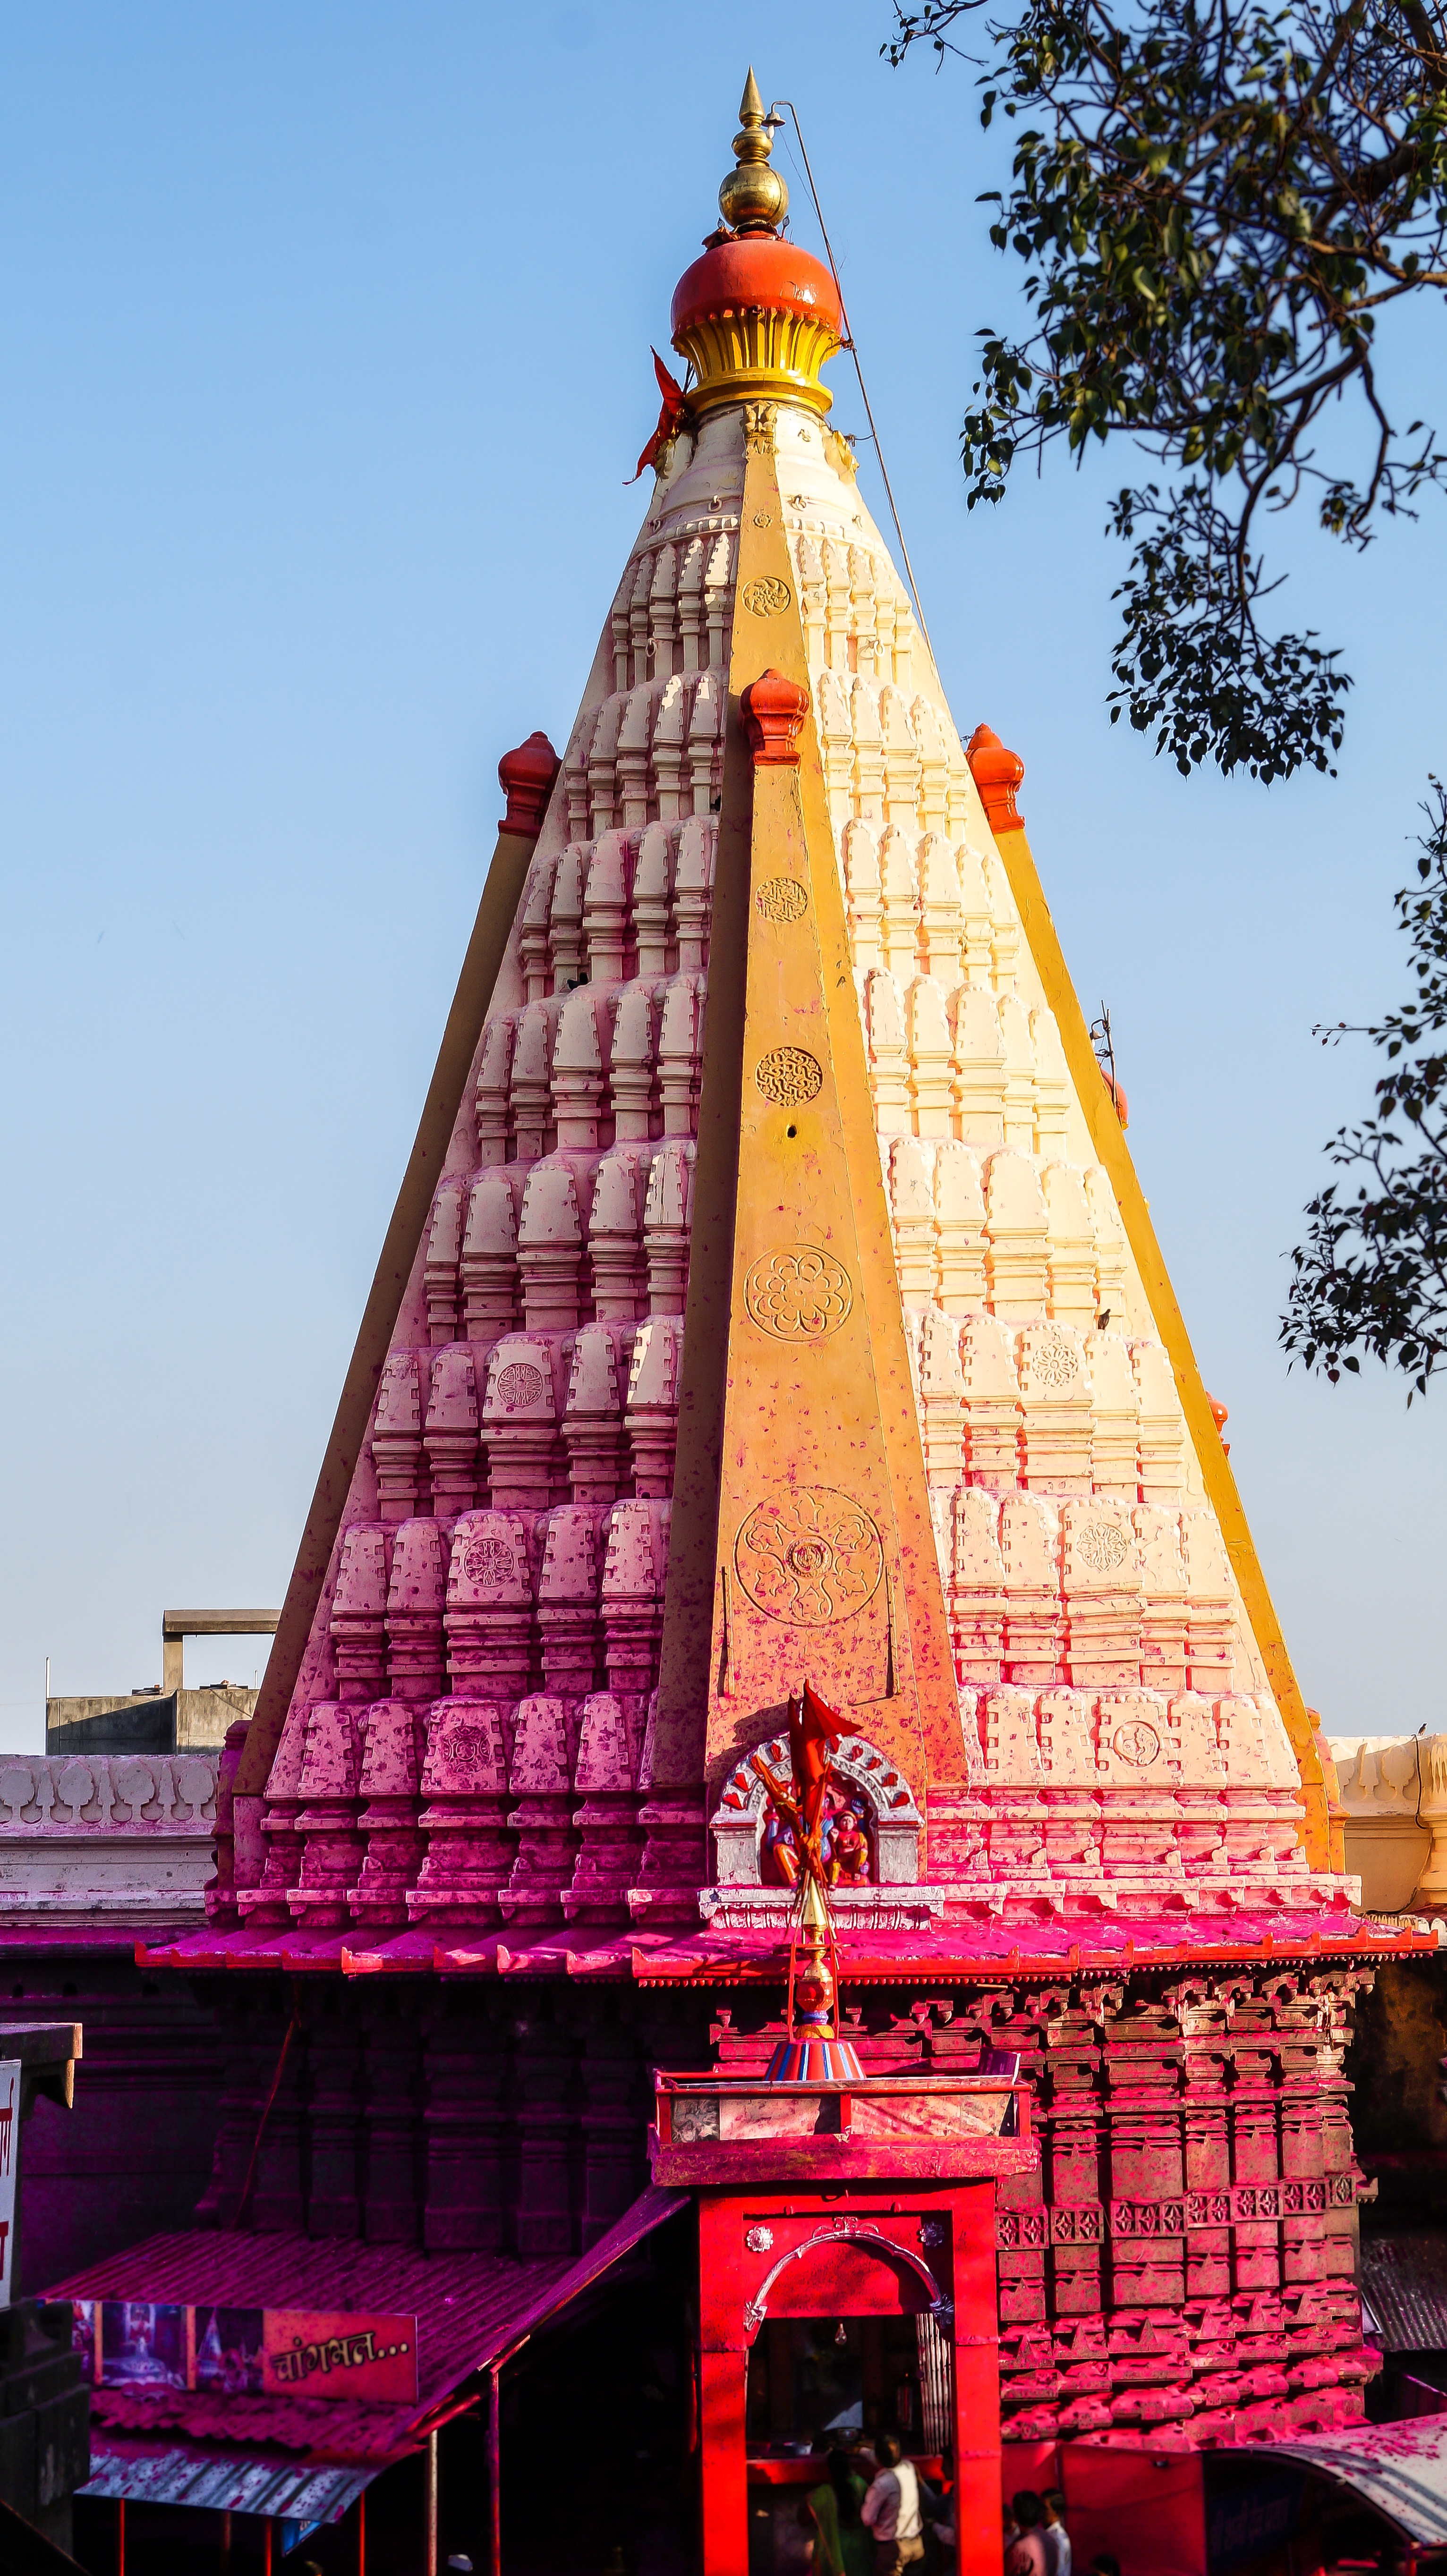
building, tower, religion, asia, landmark, tourism, place of worship, great, temple, shrine, culture, india, hindu, god, pagoda, wat, fact, hinduism, hindu temple